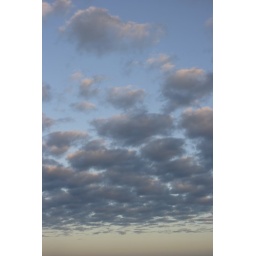
Clouds in blue sky